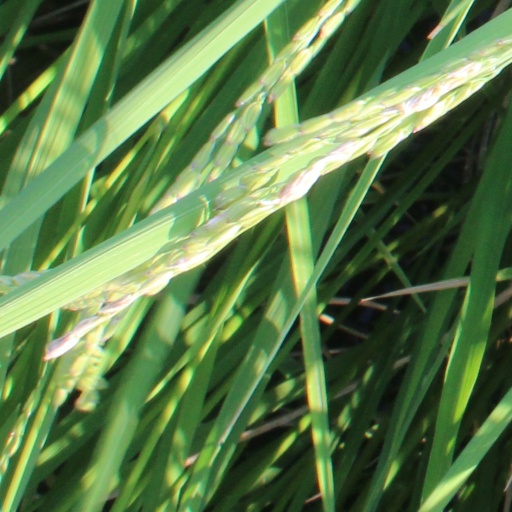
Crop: rice